William B. Dickson

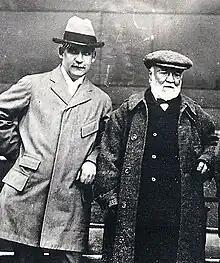
William Dickson and Andrew Carnegie, photo courtesy of Littleton (NH) Area Historical Society

In 1915, he became vice president, treasurer, and director of Midvale Steel and Ordnance Company, which during World War I was the third largest steel company in the United States (after U.S. Steel and Bethlehem Steel). Dickson envisioned an equal partnership between labor and capital. Midvale Steel and Ordnance Company pioneered employee ownership and management and became one of America's most progressive industrial companies. Dickson retired in 1923 at age fifty-eight.